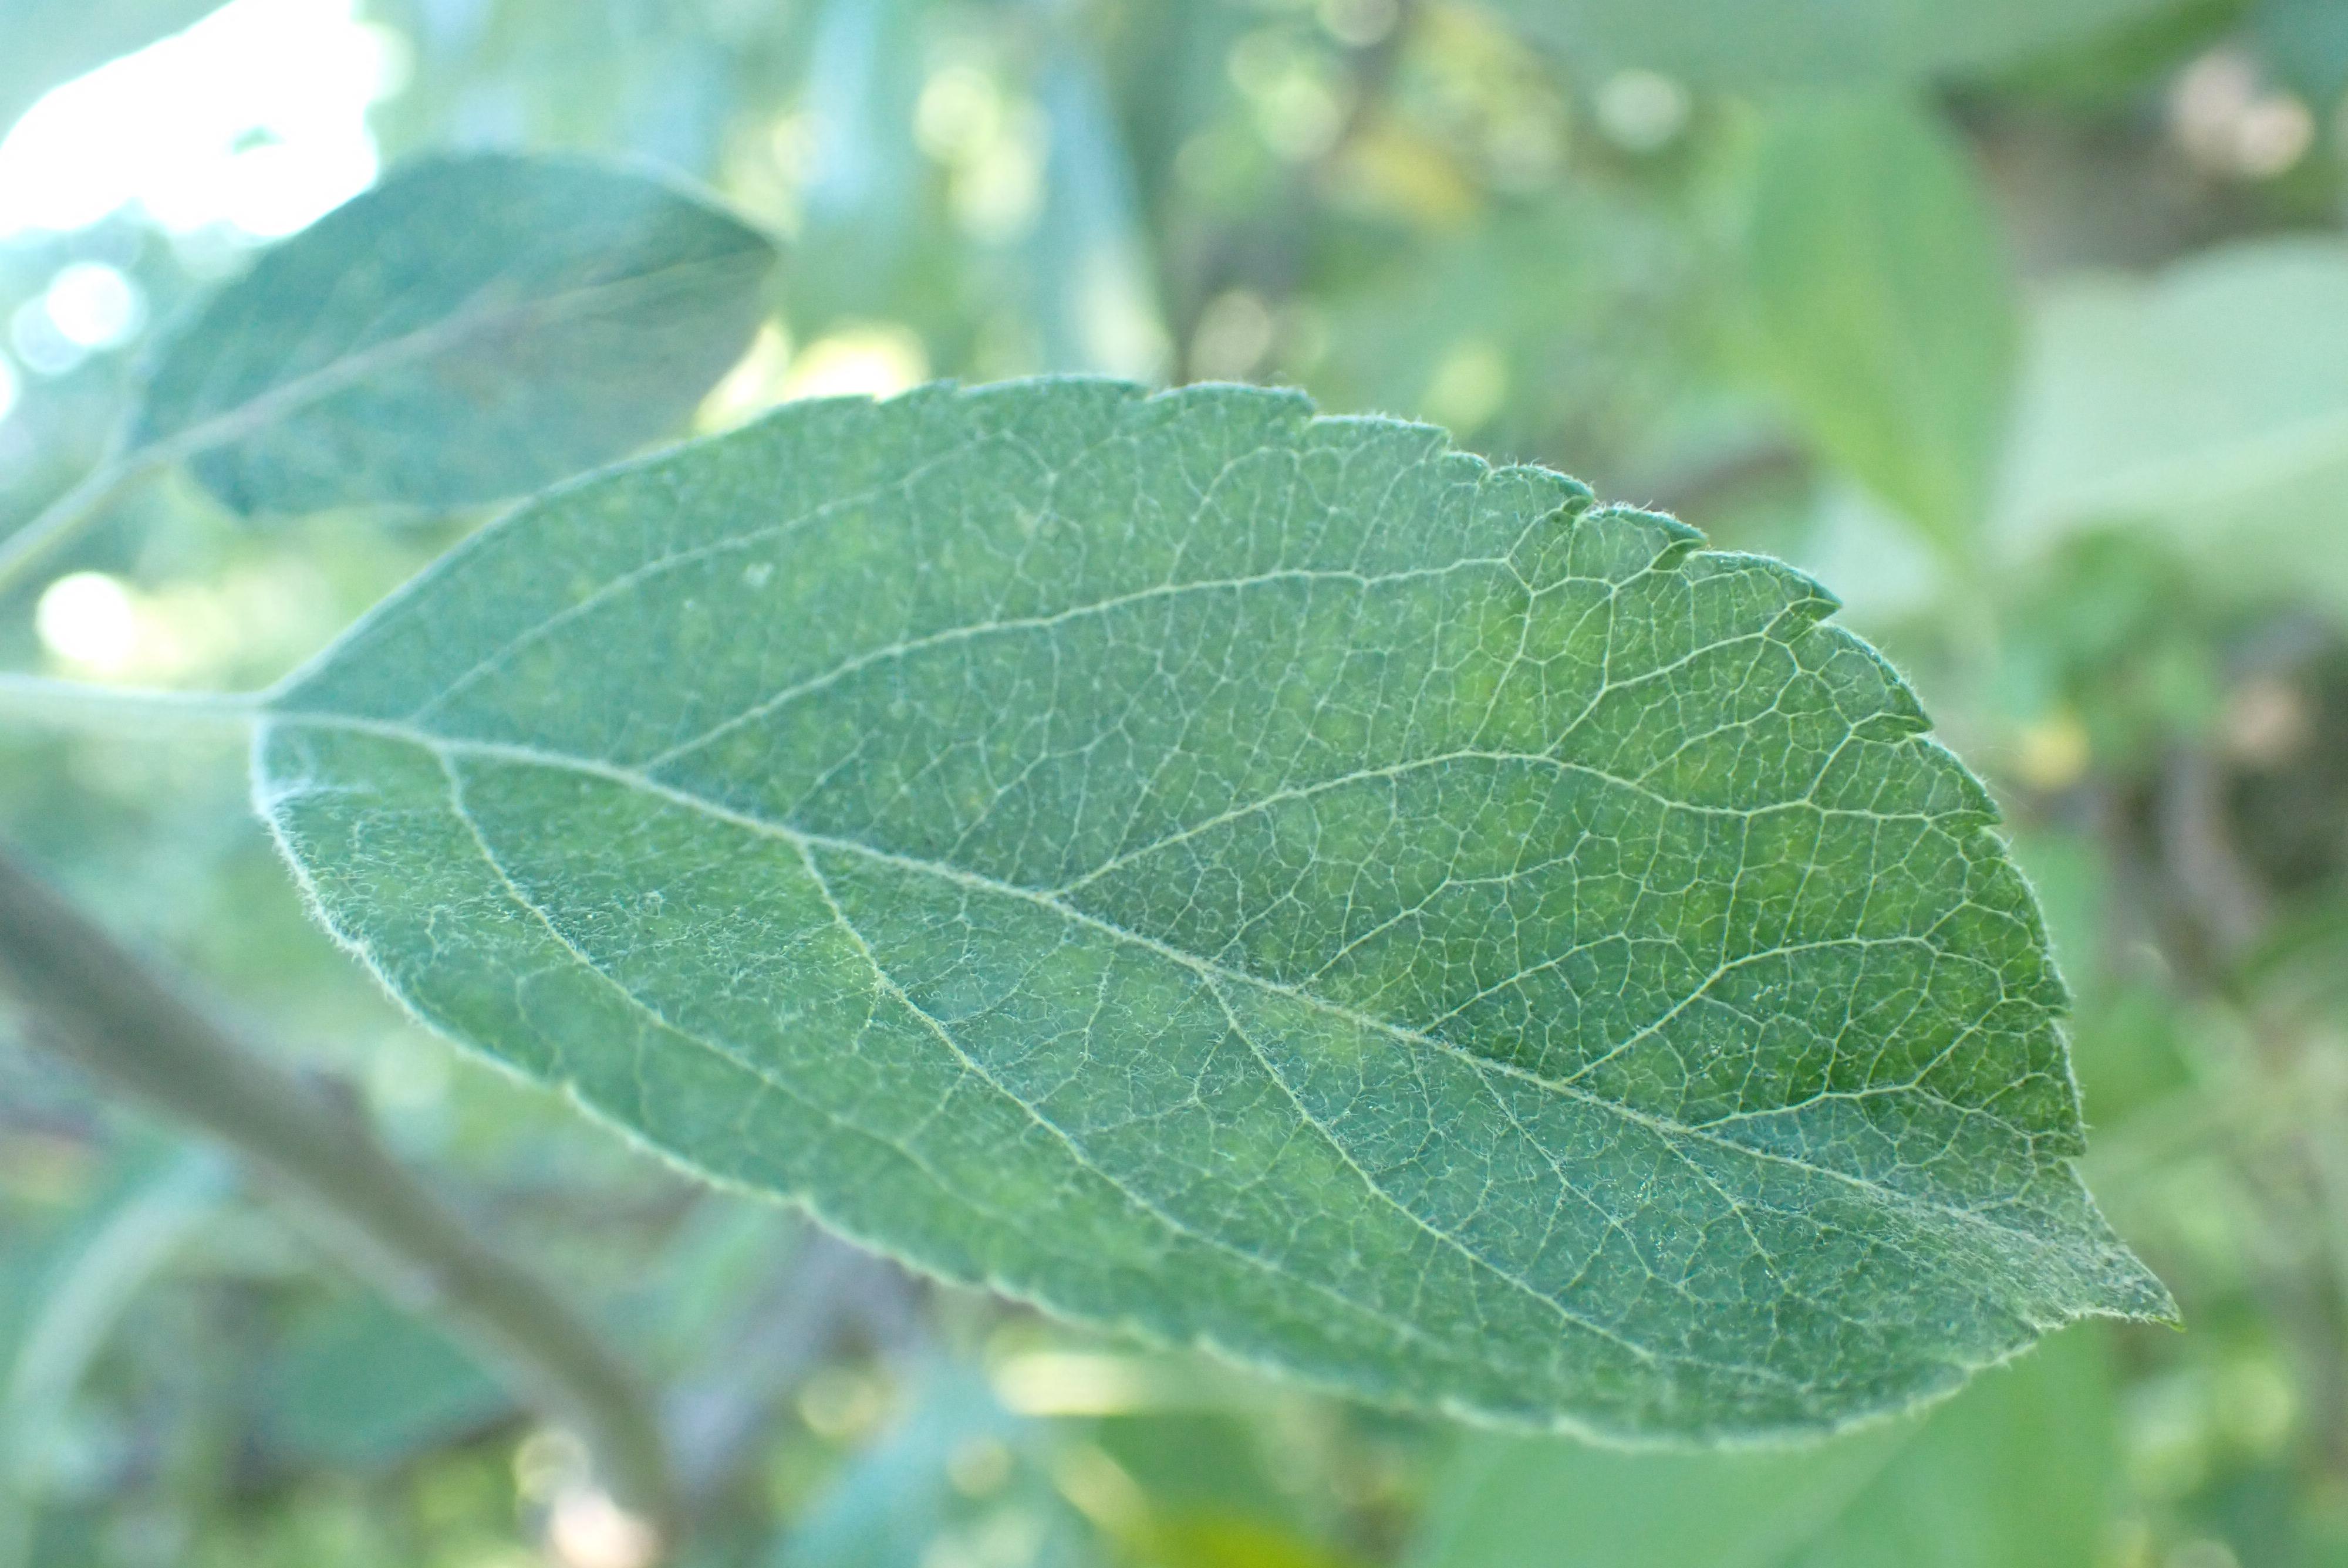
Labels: scab